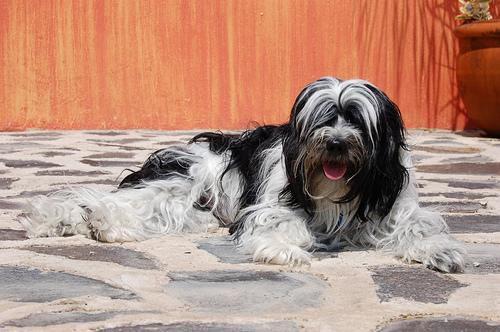
Tibetan_terrier